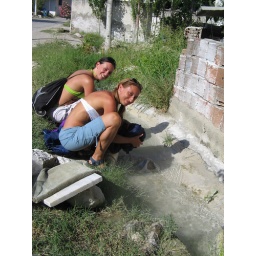
My friends while washing the sleeping bags in pamukkale water!